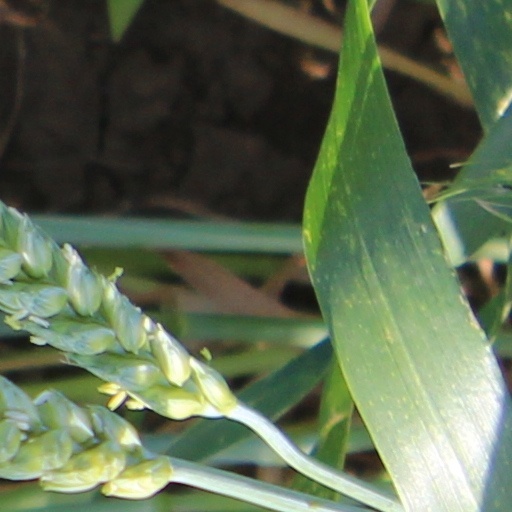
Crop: wheat